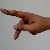
The image shows a hand gesture representing the letter 'P' in Indian Sign Language.